The Powerpuff Girls

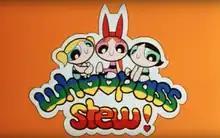
The first early animated versions of the Powerpuff Girls, who were originally known as the "Whoopass Girls"

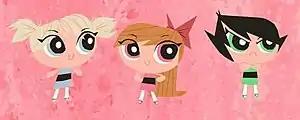
The Powerpuff Girls in the 2014 special.

During Craig McCracken's first year in the character animation program of CalArts, he wanted to produce an animated short film based on a wrestler-type character he made named "El Fuego". In June 1991, he drew three girls with large eyes, visually inspired by the paintings of Margaret Keane, on a small sheet of orange construction paper as a birthday card design for his brother. Looking for some "diversity and balance" in the drawing, he had created a blonde, a redhead, and a brunette. He liked how "cute" they looked and turned them into superheroes, thus replacing the aforementioned wrestler. The following year, the girls starred on McCracken's animated short "Whoopass Stew! The Whoopass Girls in: A Sticky Situation". Initially, McCracken wanted to animate all four "Whoopass Girls" shorts, but only one was produced. McCracken's shorts were selected to be shown at Spike and Mike's Sick and Twisted Festival of Animation in 1994.